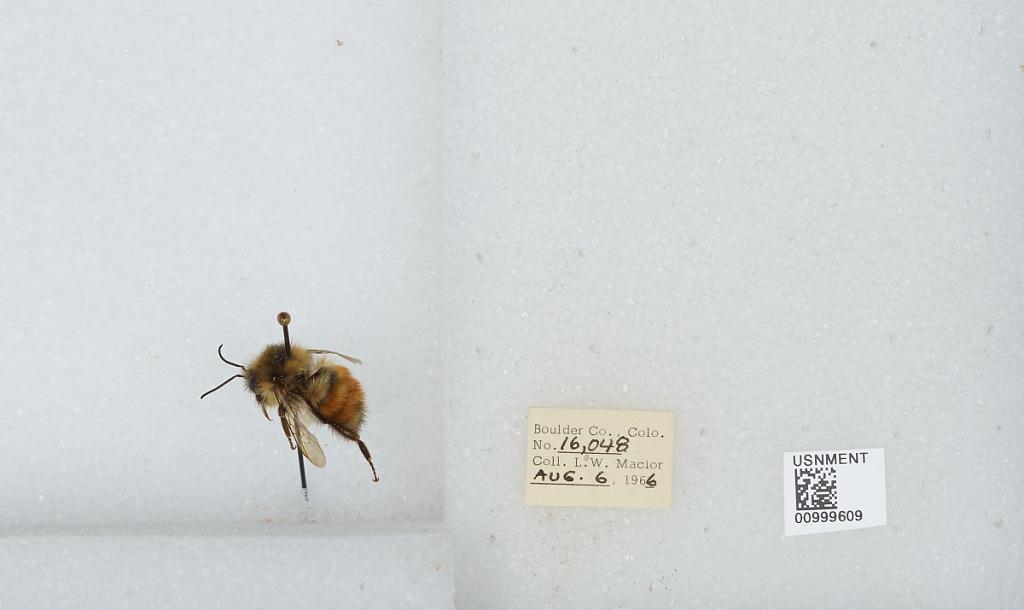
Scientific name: Bombus (Pyrobombus) melanopygus Nylander
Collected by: L. Macior
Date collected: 1966-8-6
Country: United States
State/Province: Colorado